James I of Scotland

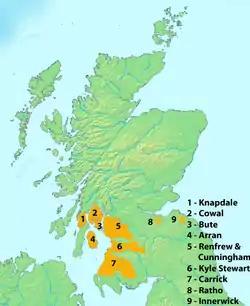
The lands held in regality by Prince James

Albany rewarded Douglas for his support by allowing him to resume hostilities with England but their fortunes suffered a serious reversal in September 1402 when English troops defeated their large army at the Battle of Homildon Hill. Numerous Scottish nobles and their followers were captured, including Douglas himself, Albany's son Murdoch, and the earls of Moray, Angus and Orkney. 1402 also saw the death of Rothesay, that of Alexander Leslie, Earl of Ross and Malcolm Drummond, Lord of Mar. This power vacuum was inevitably filled by individuals who were not involved in national politics. In the years between 1402 and 1406, the northern earldoms of Ross, Moray and Mar were without adult leadership and with Murdoch Stewart, the justiciar for the territory north of the Forth in an English prison, Albany found himself reluctantly having to ally with his brother the Earl of Buchan, and Buchan's son, Alexander, to counter the ambitions of the Lord of the Isles. Douglas's absence allowed King Robert's allies Henry Sinclair, Earl of Orkney, and Sir David Fleming of Biggar to become the main political force in the Lothians and Scottish Marches.